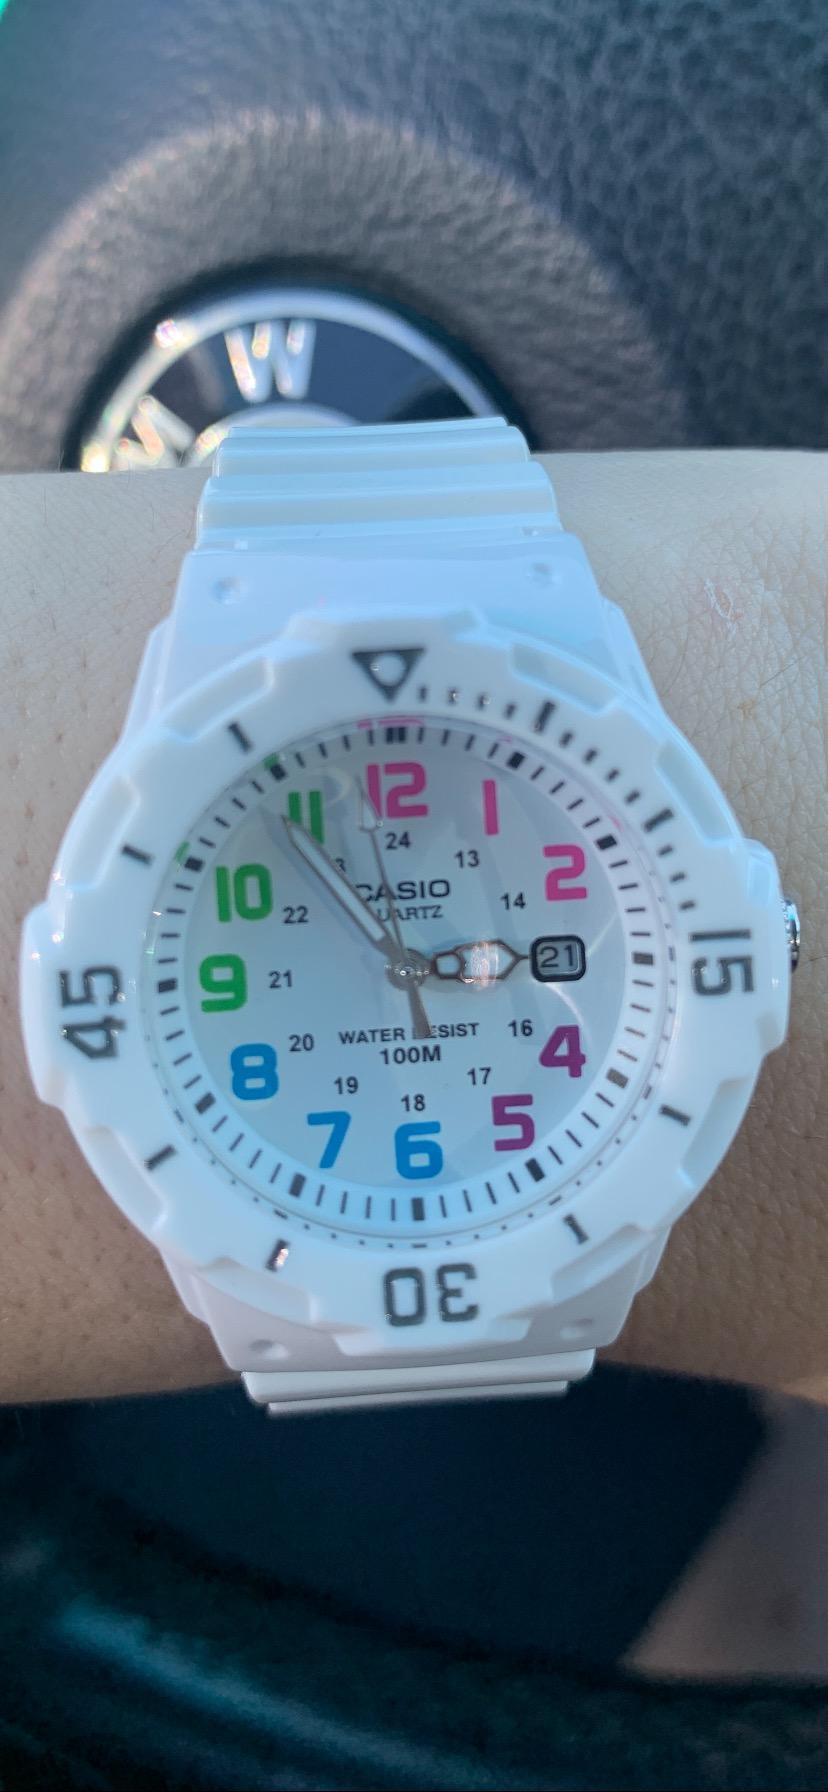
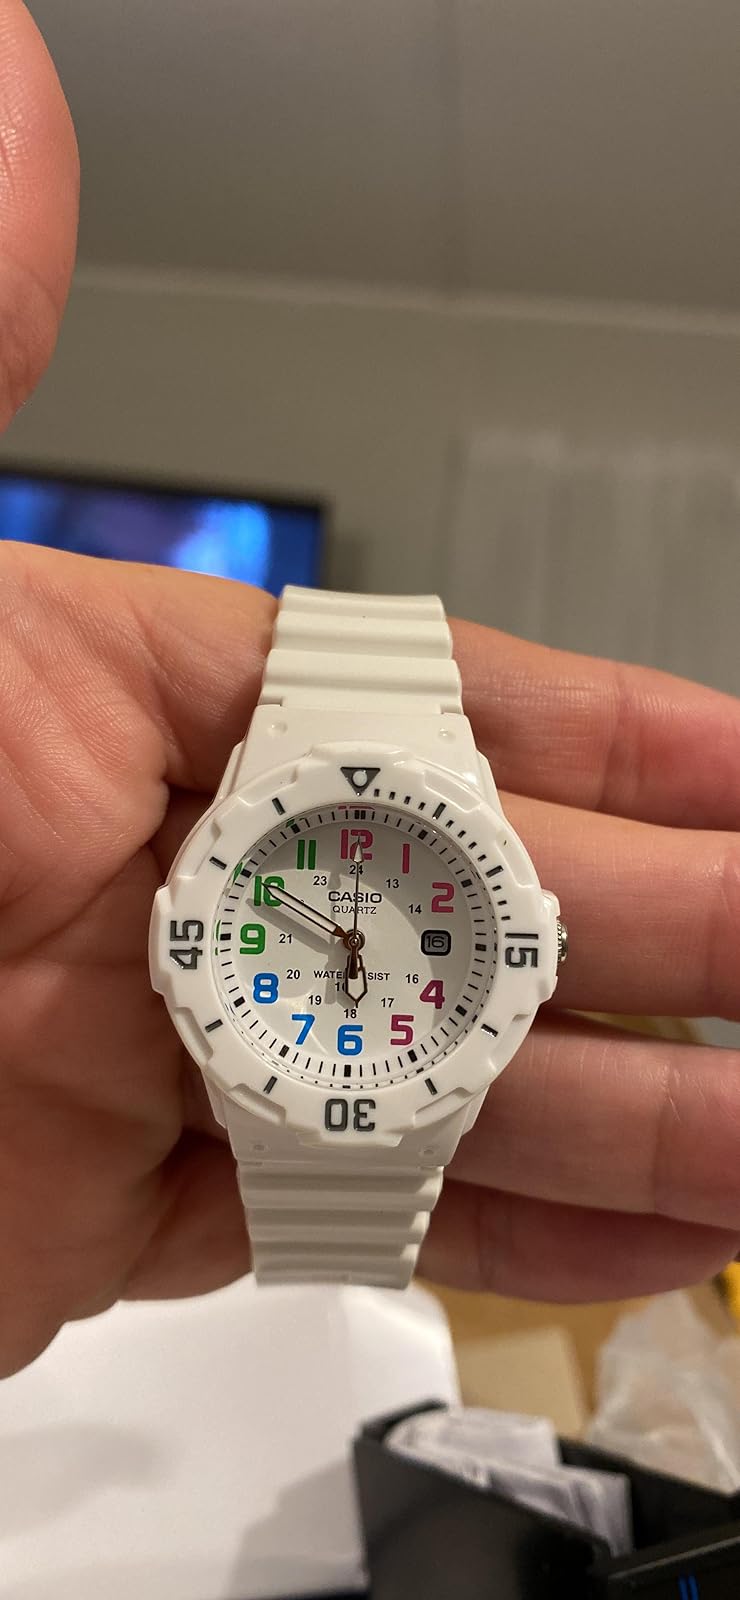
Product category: accessories_watch
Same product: yes